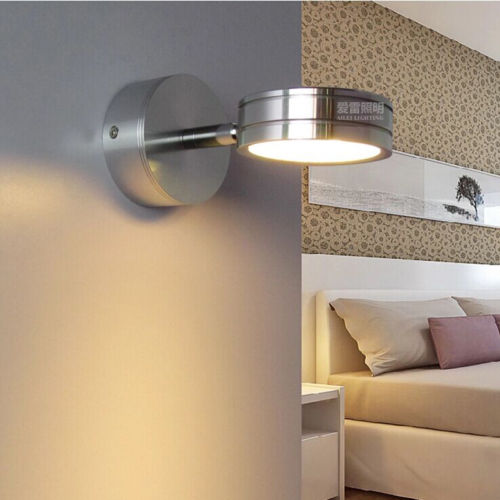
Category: lamp